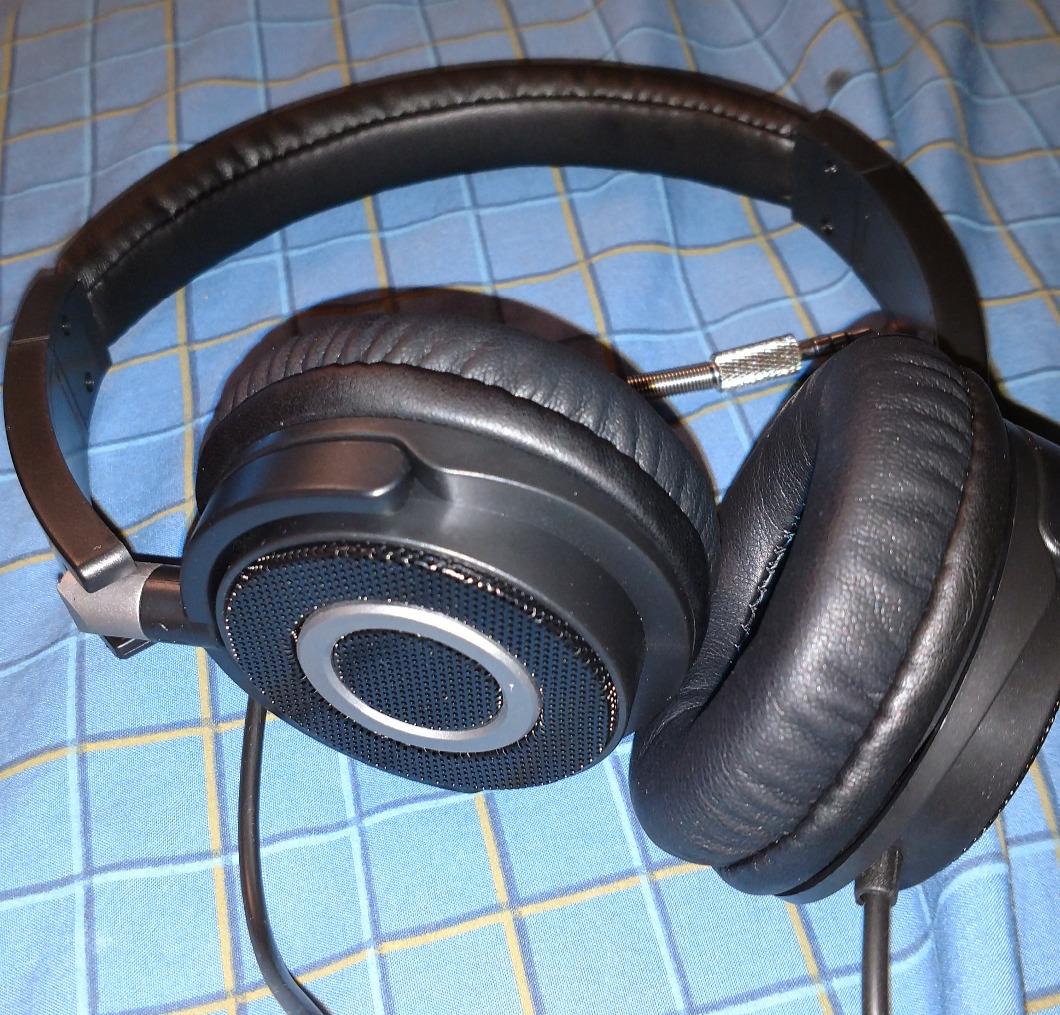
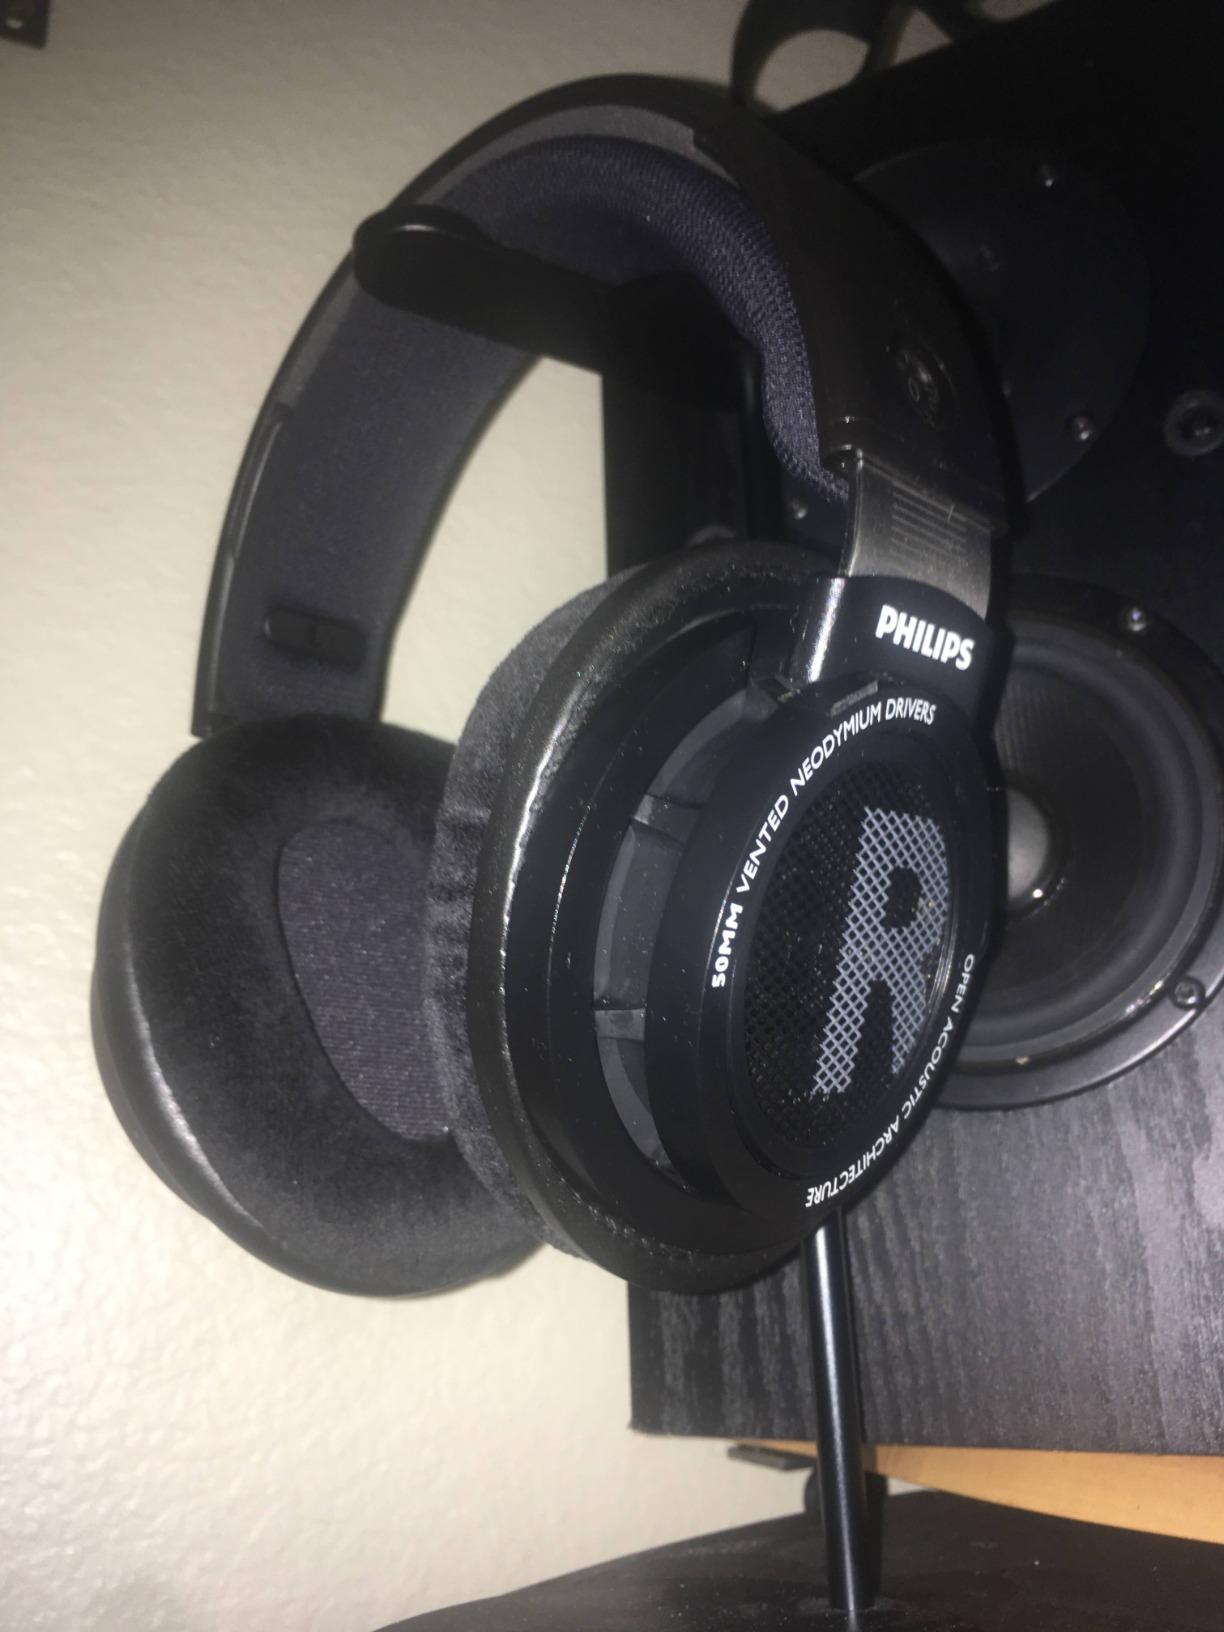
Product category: headphones
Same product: no